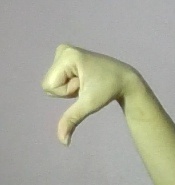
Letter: waw